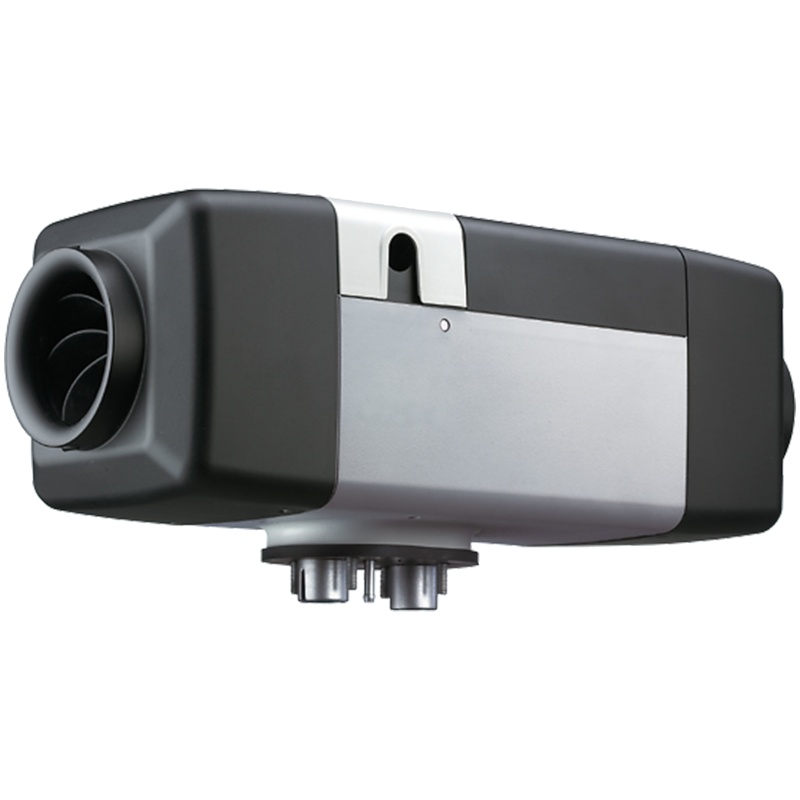
Air Top Evo 55 Petrol Vehicle Kit
Brand: Webasto
Webasto Air Top Evo 55 Petrol Vehicle Kit - 4111654B The class leading Evo 55 represents the latest in Air Heating Technology and efficiency, as expected from the World's largest manufacturer of marine heating solutions. Although the unit looks the same as the previous model, there are many new features incorporated under the covers, together with re-programming of the ECU that mark a great leap forward in air heating. some of the features include: Increase in heater output from a lowered fan RPM - Lower power consumption from the batteries and lower noise levels New ECU featuring innovative control logic - better fuel efficiency and flame detection New fuel dosing pump featuring Intelligent drive - Up to 12dB reduction in noise output New exhaust gas temperature sensor - closer monitoring of the burning process Automatic boost - The heater will automatically step up to 100% output when it is needed and will reduce when required temperature is reached. The Evo 55 will run at 100% for a maximum of 6 hours, if required to do so, whereas the model it replaces used to boost, if selected, for 40 minutes. New lower voltage thresholds on start-up - less problems with older, worn batteries. In-built altitude sensor - combustion air fan rpm is increased at higher altitudes to ensure optimum combustion of gases in thinner air New air temperature sensor - sleek and modern design Kit comes complete with: Air Top Evo 55 Petrol heater Wiring harness DP42 Fuel pump Rotary rheostat control with fault flash indicator Exhaust Fuel line and T piece connector Air Top Workshop Manual
Category: Vehicles & Parts > Vehicle Parts & Accessories > Motor Vehicle Parts > Motor Vehicle Climate Control > Heater Controls